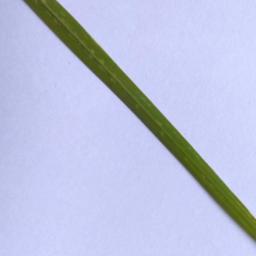
Label: Rice___Healthy